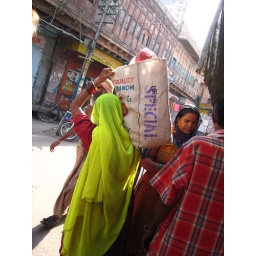
A neon head dress in Jodhpur's central market